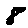
Label: 8